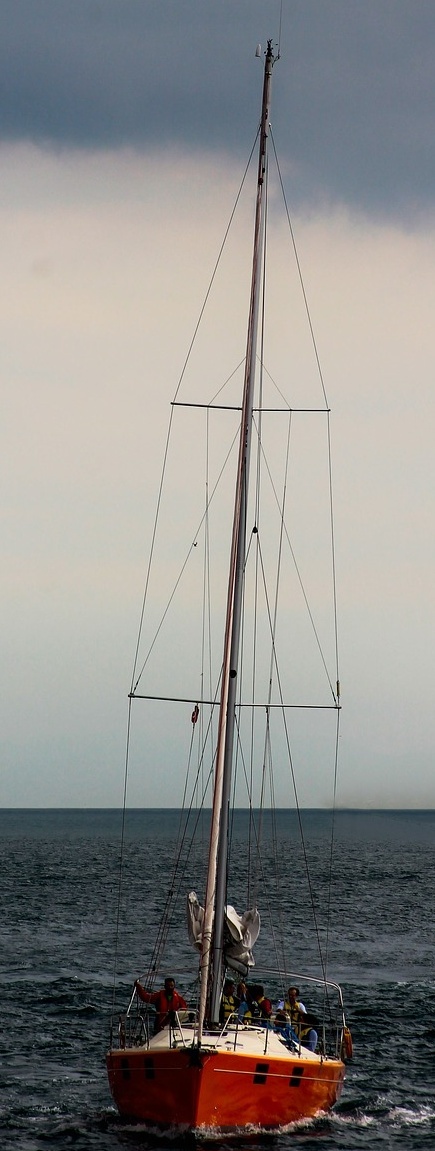
Vehicle type: Ships